Bellambi, New South Wales

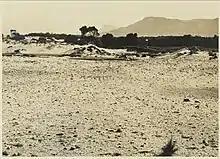
Bellambi Point shell middens and sand dunes, looking south-west (1932). This image pre-dates the destruction of the dunes due to sand mining and construction. Note the prolific artefact scatter.

Bellambi Point remains a site of considerable significance to indigenous Australians. Whilst still being home to one of the largest shell middens in NSW, much of the archaeological evidence of Aboriginal occupation has been lost or damaged due to three highly destructive phases of development since European colonisation, beginning with the construction of tramways and jetties for coal loading during the late 19th century, followed by large-scale sand mining and the construction of a water treatment plant during the 20th century. Despite this, early records give a tantalising glimpse of the area's rich indigenous history.